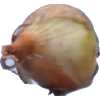
Label: onion